Mashti Mamdali's Car

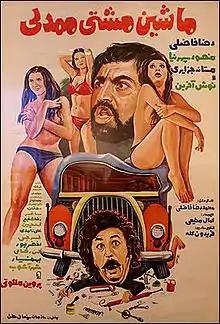

Mashti Mamdali's Car ("Māšīn-e Maštī Mamdalī") is a 1974 Iranian Persian-language action-comedy film directed by Reza Fazeli and starring Reza Fazeli, Parvin Malakouti, Mansour Sepehrnia, Nooshafarin, Shahrashoob, Kamal Motiei, Mastaneh Jazayeri, Nematollah Gorji, and Ali Zahedi.